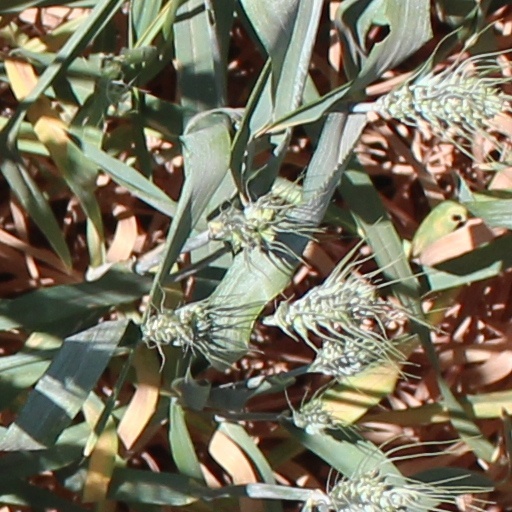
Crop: wheat